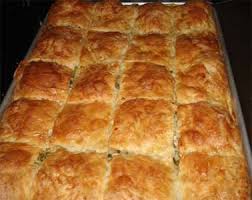
Yemek: borek